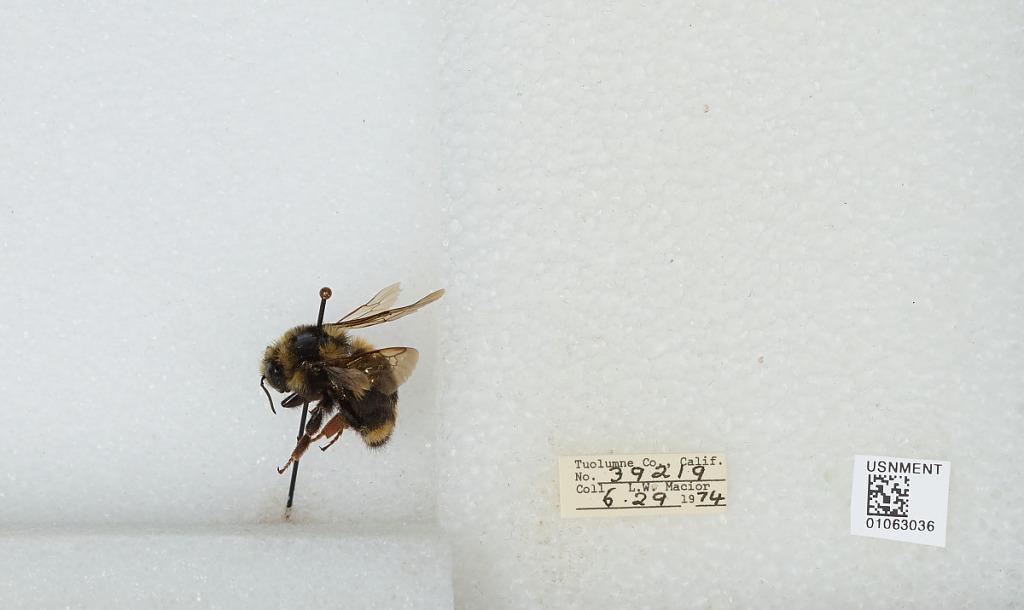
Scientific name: Bombus bifarius nearcticus
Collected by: L. Macior
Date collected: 1974-6-29
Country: United States
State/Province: California
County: Tuolumne
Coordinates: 38.02, -119.93